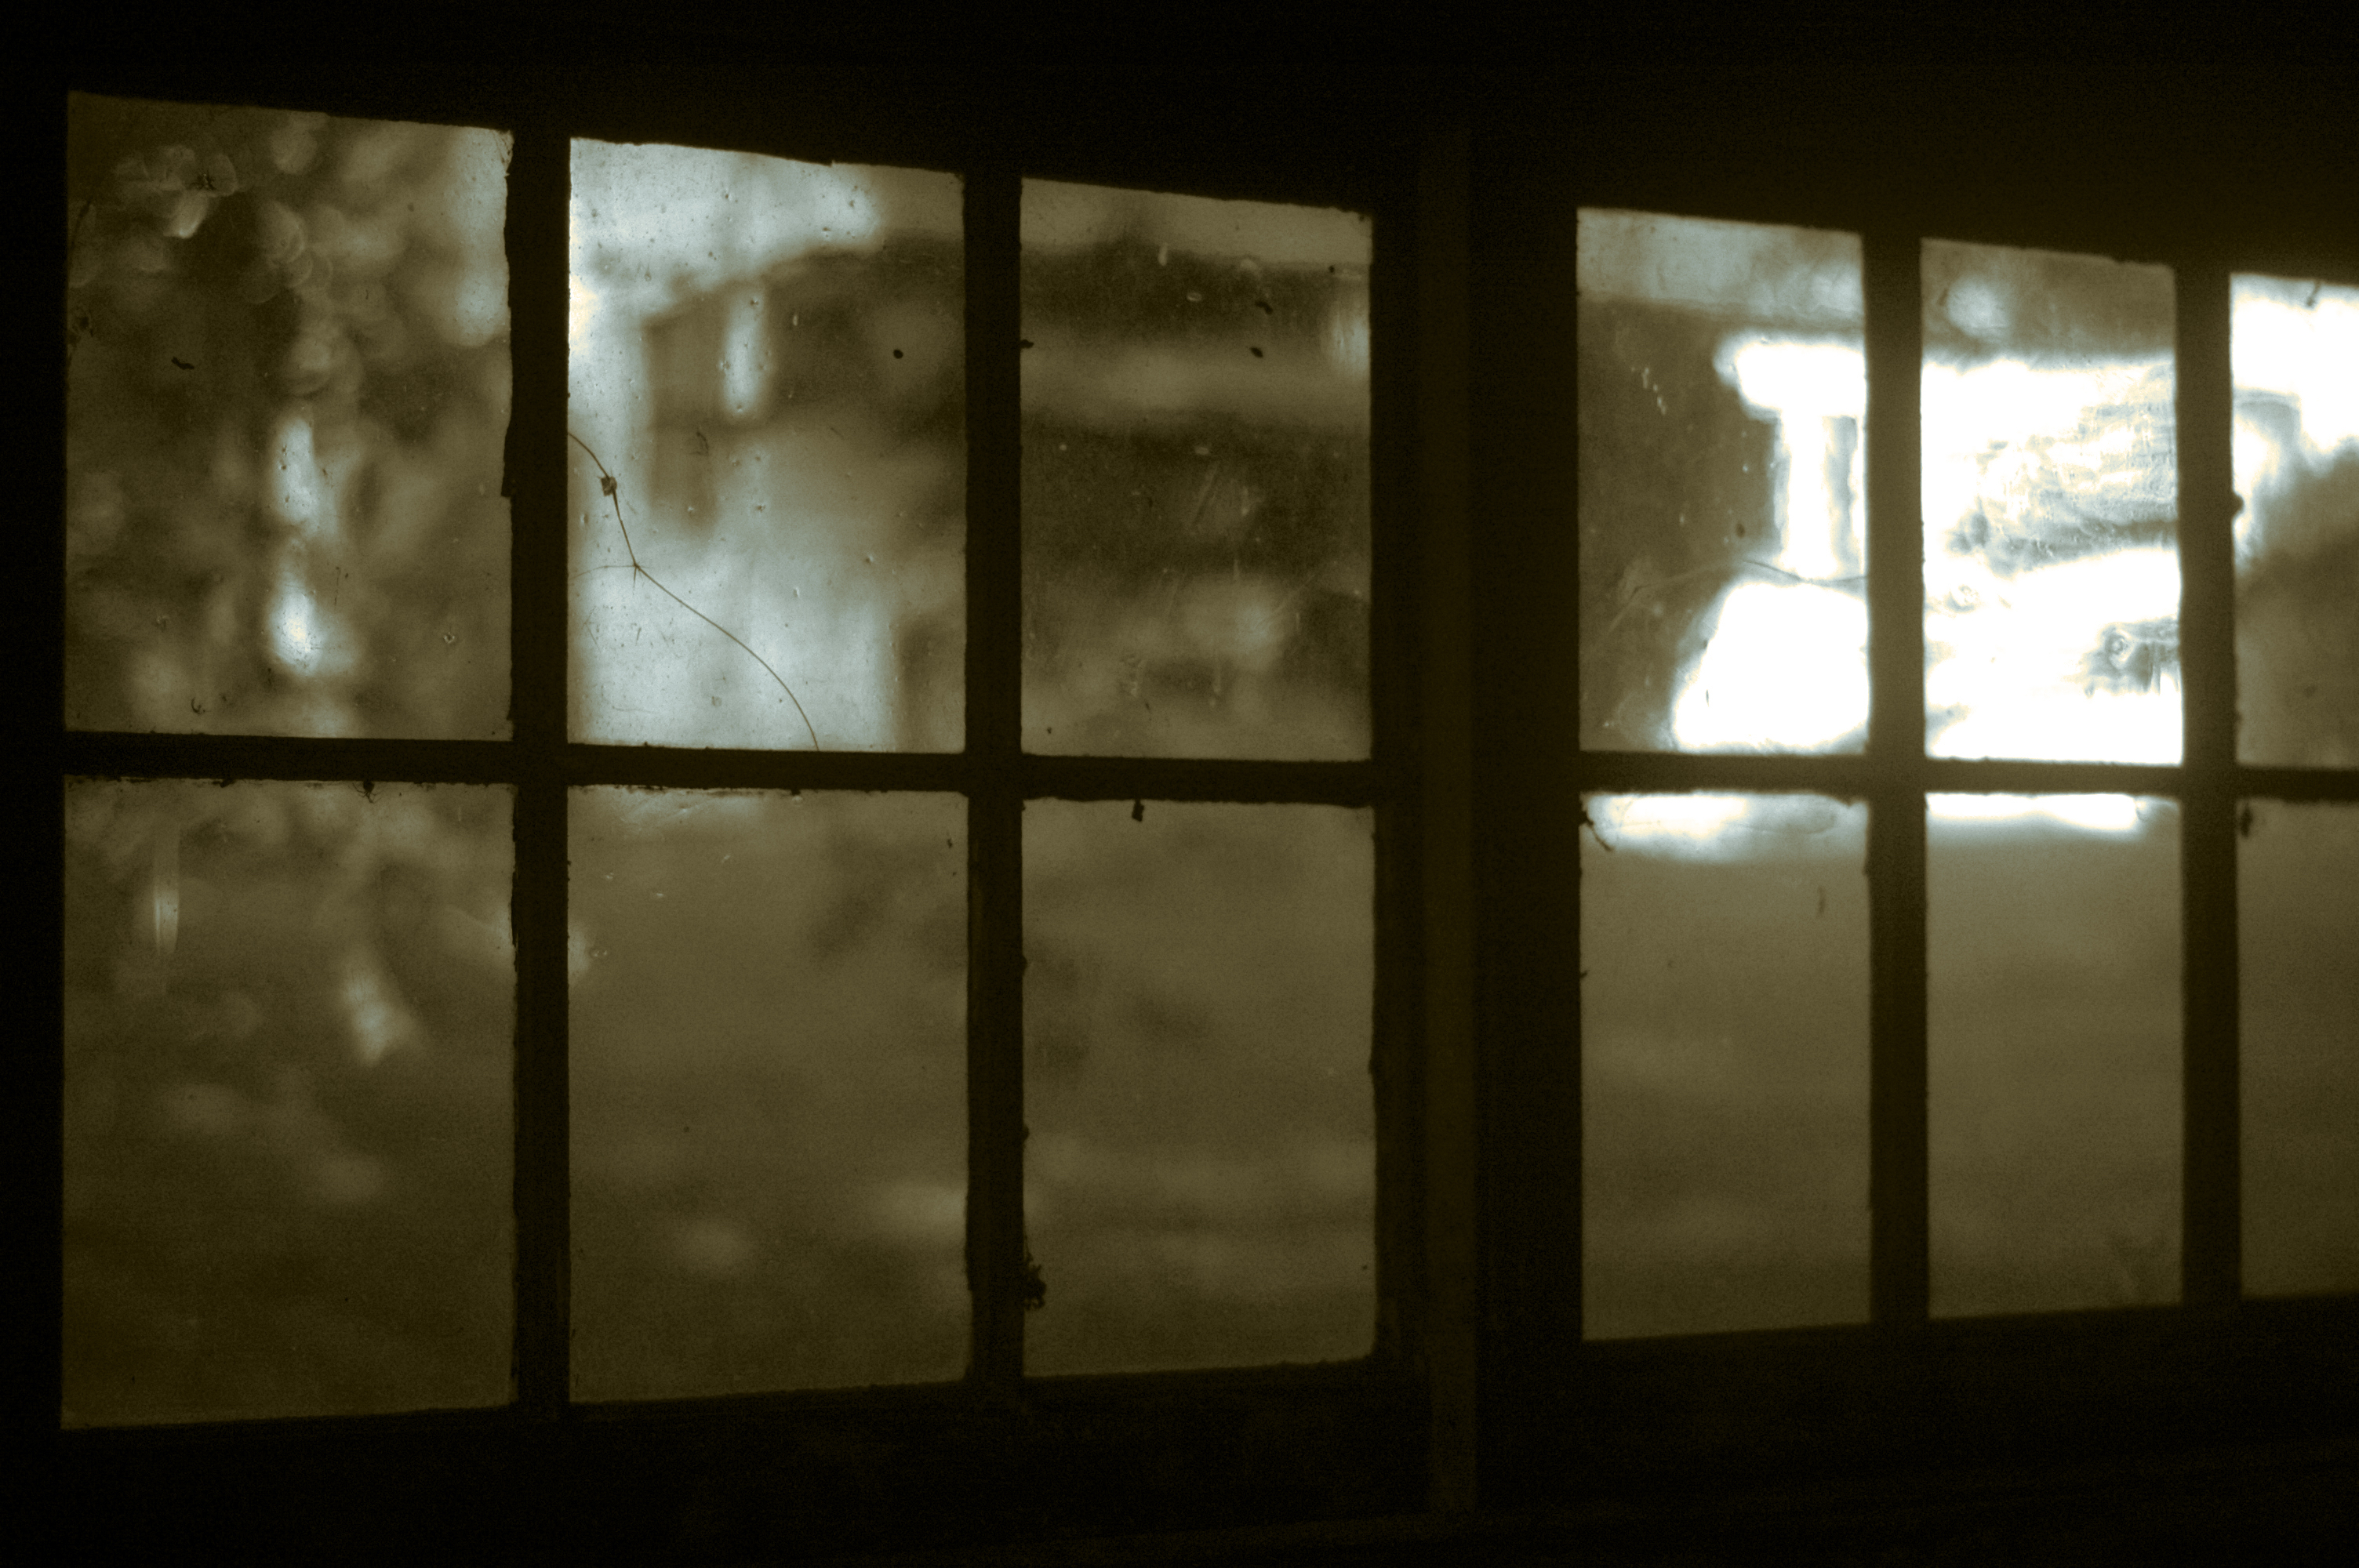
light, sunlight, window, glass, reflection, darkness, lighting, interior design, symmetry, shape, window covering